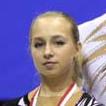
Age: 15